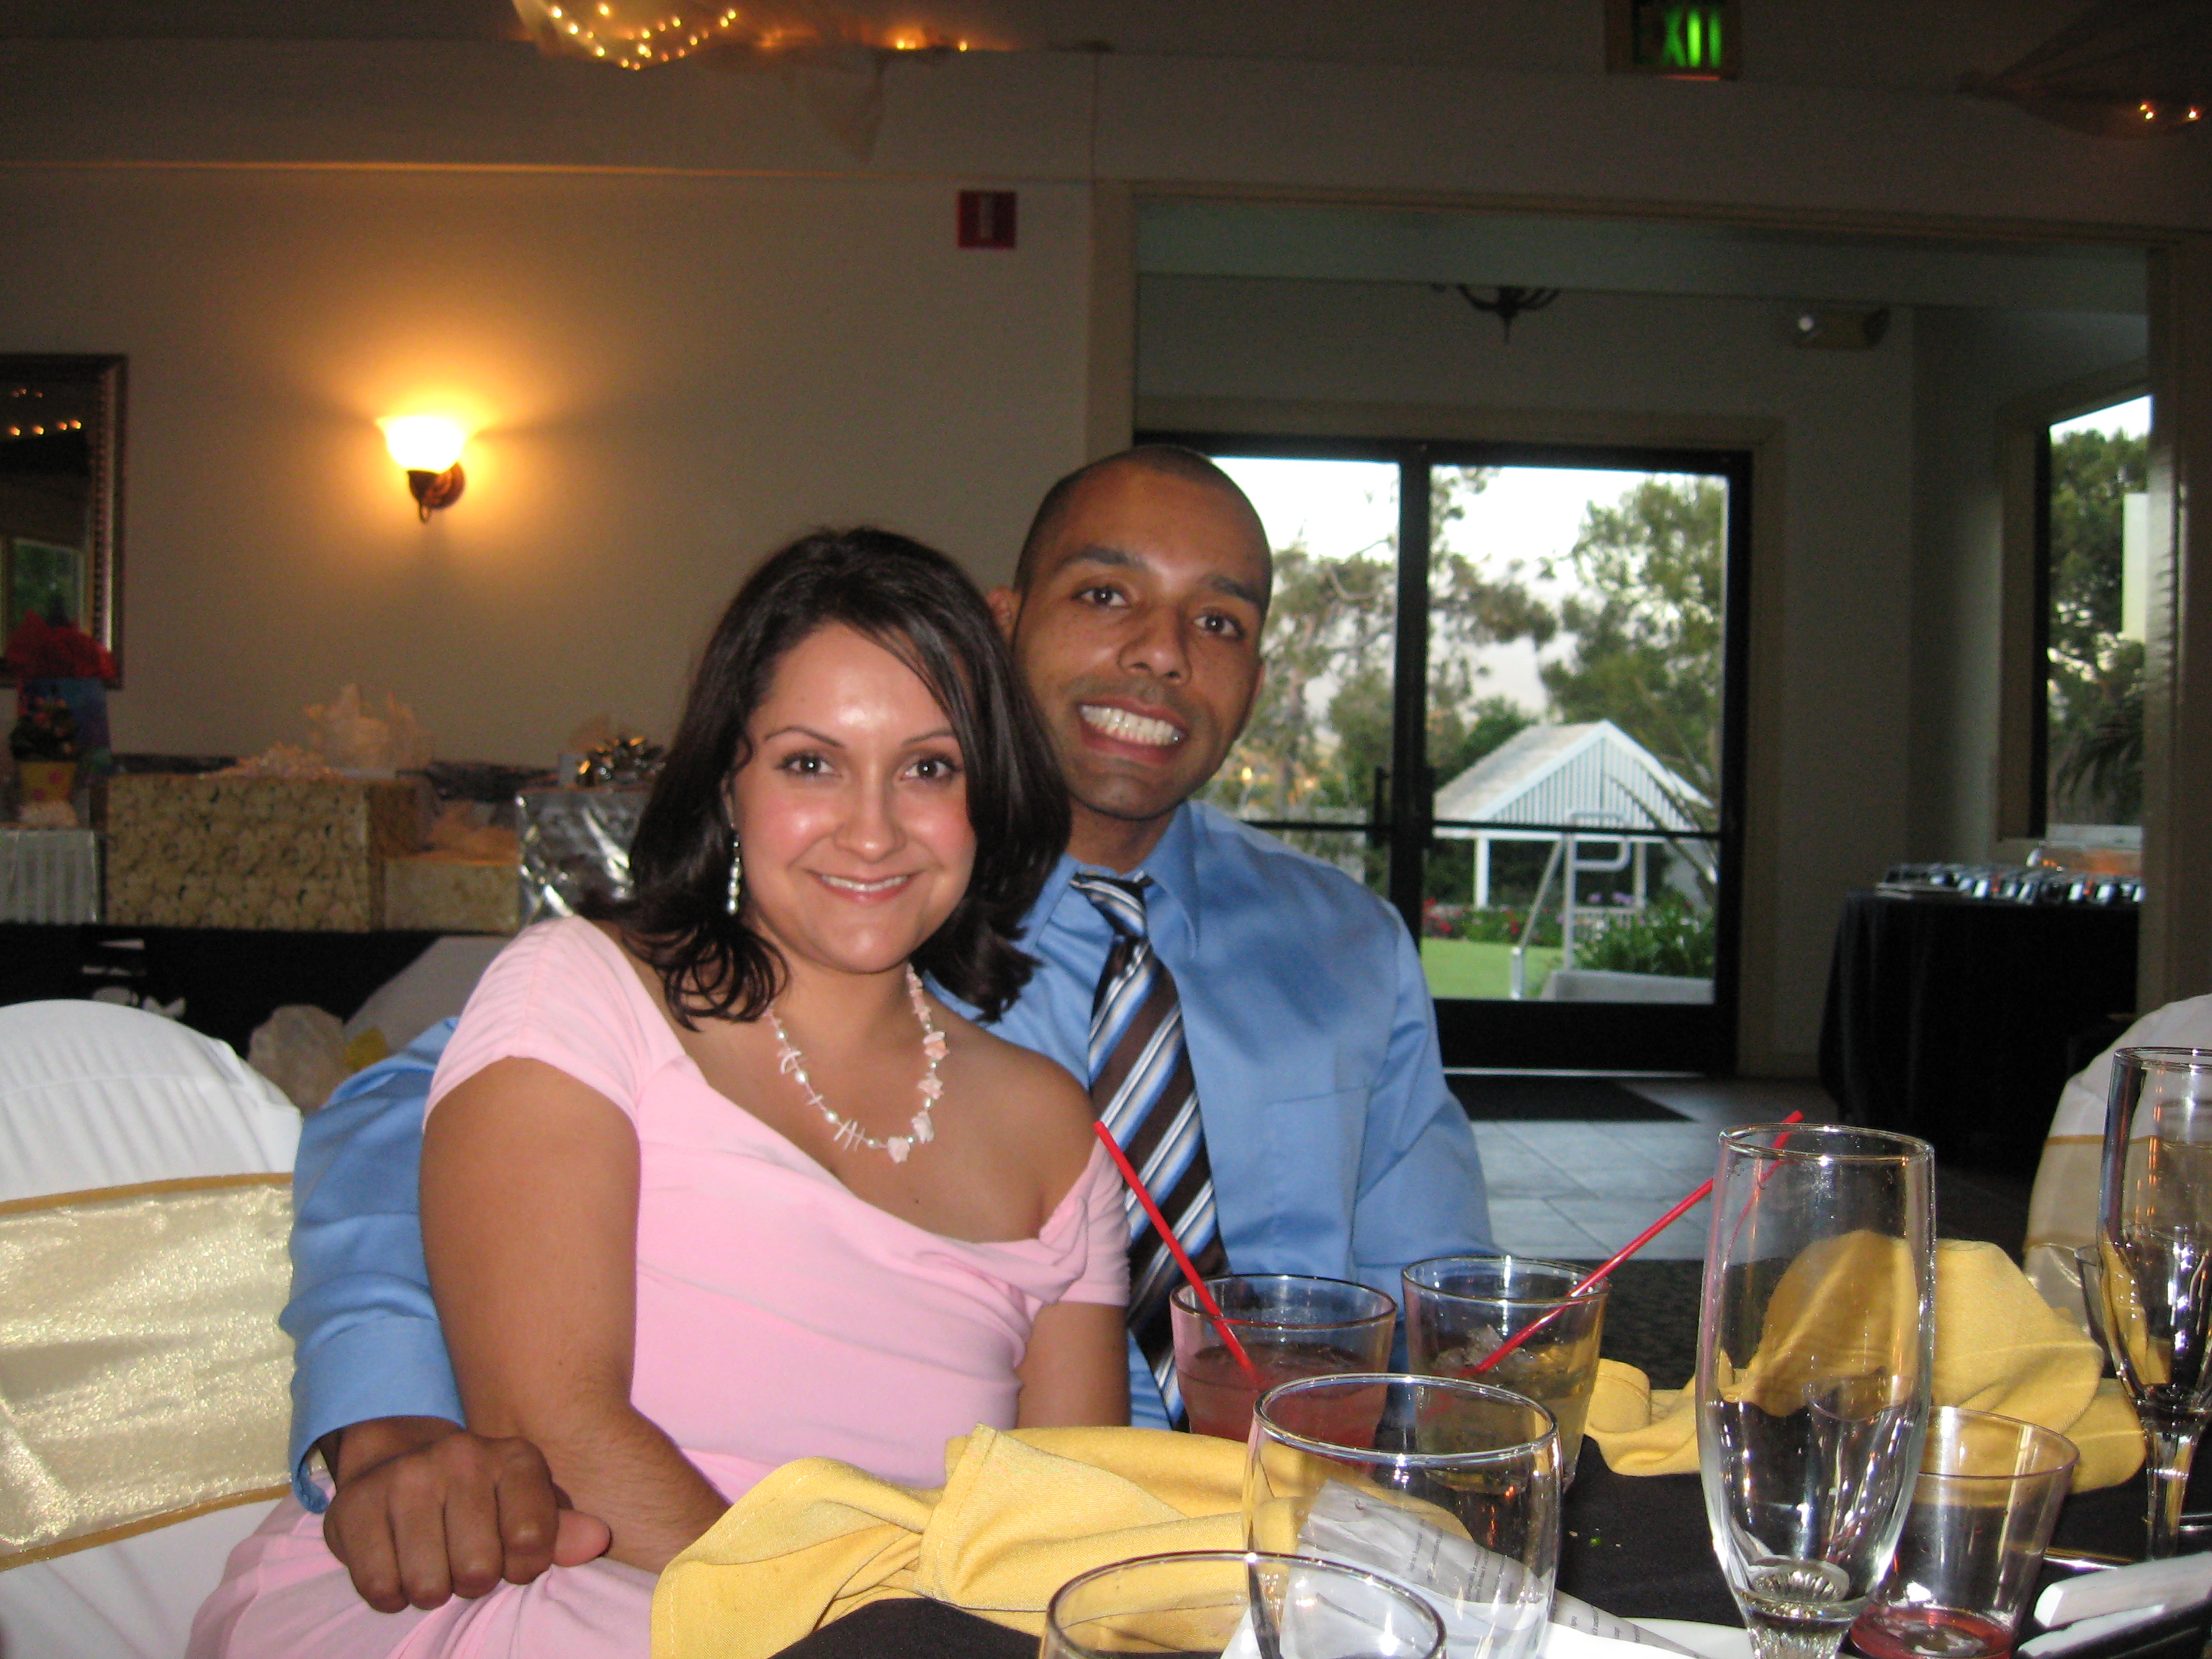
people, love, meal, couple, romance, wedding, bride, groom, marriage, lunch, cake, smile, ceremony, creativecommons, happy, relationship, dinner, party, reception, couples, weddings, sense